Martello tower

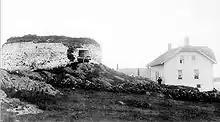
Ruined Martello tower at New Castle, New Hampshire, overlooking Portsmouth harbour in the late 19th century

The British never built any true Martello Towers in Malta. However, Madliena Tower, which was one of thirteen De Redin towers built in Malta in 1658–1659, began to be used as if it was a Martello Tower and it is sometimes considered as such. Various modifications were made, including mounting a 64-pound rifled muzzle loading (RML) gun on the roof for coastal defence. From the late 19th century onwards it defended part of the Victoria Lines. The tower remained in use until World War II. It still stands today, despite having some minor modifications to its original structure, and it was recently restored.